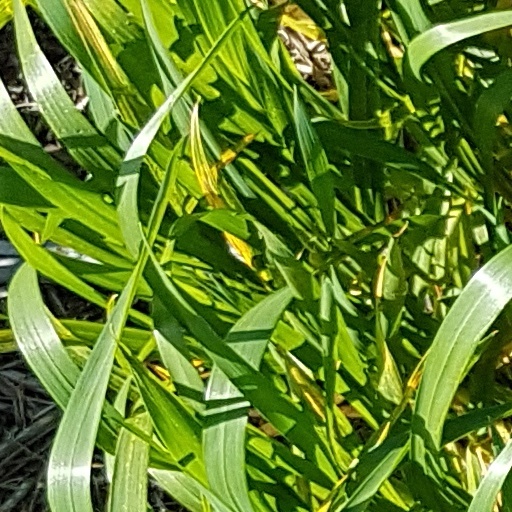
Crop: wheat